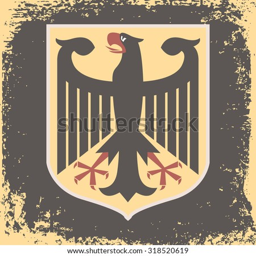
eagle rowed country on an old paper .